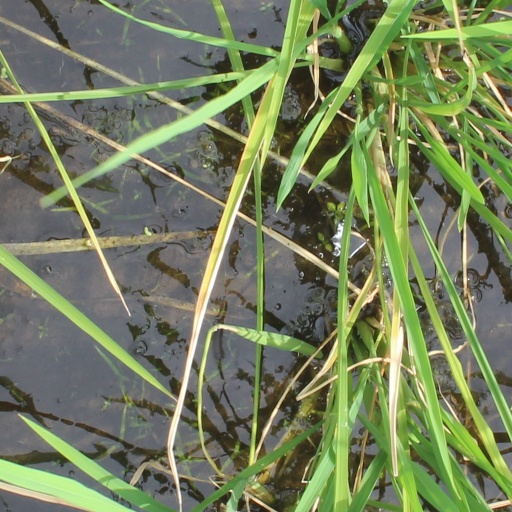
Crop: rice